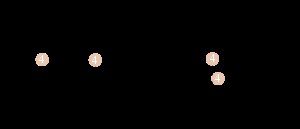
4. etape af Tour de France 2007 / Sprint og bjergpasseringer / 2. sprint (Soligny-les-Etangs)
Grafik for 4. etape
Fjerde etape af Tour de France 2007 blev kørt onsdag d. 11. juli og gik fra Villers-Cotterêts til Joigny begge i Frankrig.